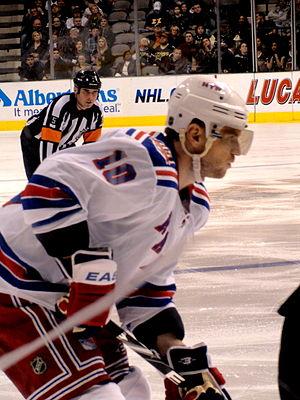
Marián Gáborík est un joueur professionnel de hockey sur glace slovaque. Il évolue au poste d'ailier dans la Ligue nationale de hockey avec les Kings de Los Angeles.